Mary the Queen College (Pampanga)

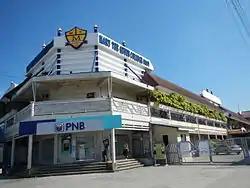
Mary the Queen College (Pampanga), Inc., dusk portrait.

The Mary the Queen College (Pampanga), Inc is a private non-sectarian higher education institution in Guagua, Pampanga, Philippines. It was founded by Ladislao S. David, a prominent entrepreneur of Guagua in 2003.